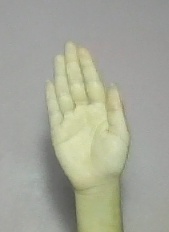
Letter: seen